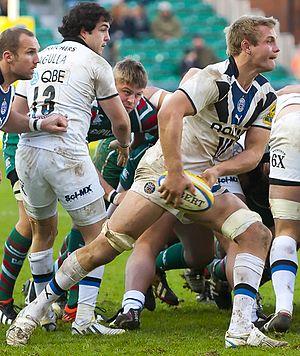
Simon Marcus Taylor, né le 17 août 1979 à Stirling, est un joueur de rugby à XV évoluant au poste de troisième ligne centre. Il joue avec l'équipe d'Écosse de 2000 à 2009. Il termine sa carrière avec le club anglais du Bath Rugby en 2013.
La liste des joueurs sélectionnés en équipe d'Écosse de rugby à XV comprend 1 108 joueurs au 8 février 2020, le dernier étant Nick Haining, retenu pour la première fois en équipe nationale le 1ᵉʳ février 2020 contre l'Irlande. Le premier Écossais sélectionné est John Arthur le 27 mars 1871 contre l'Angleterre. L'ordre établi prend en compte la date de la première sélection, puis la qualité de titulaire ou remplaçant et enfin l'ordre alphabétique.